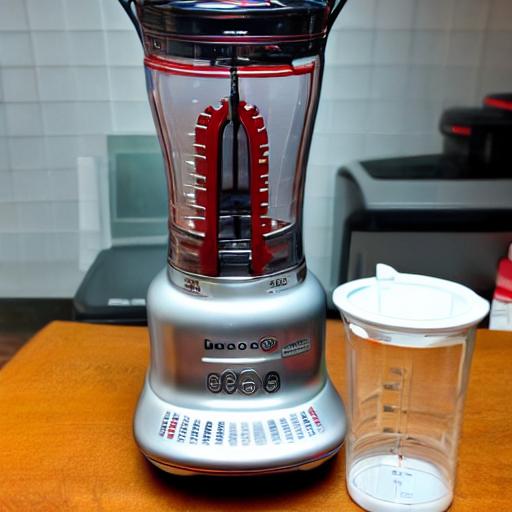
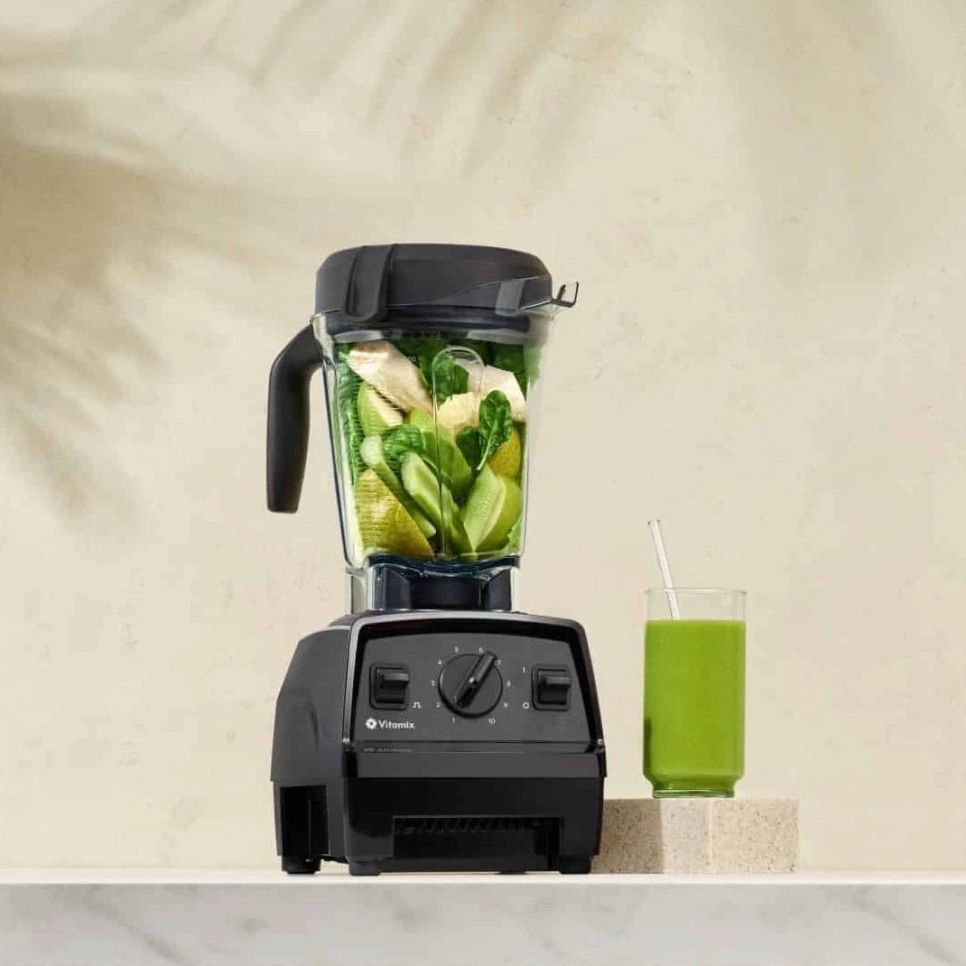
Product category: items_blender
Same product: no